Answer in natural language. Considering the relative positions, where is black wooden shelving unit with respect to stone countertop? Choose between the following options: above or below
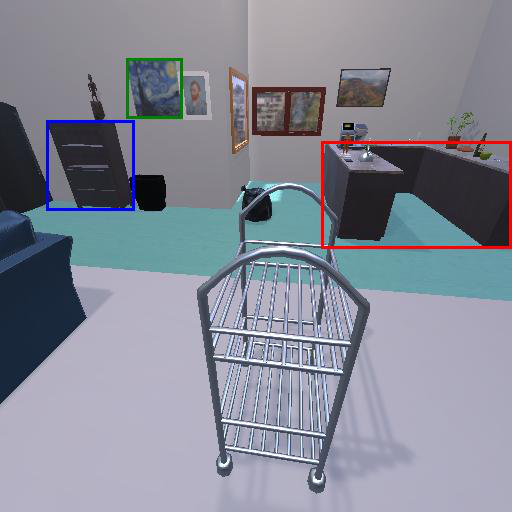
<answer>below</answer>